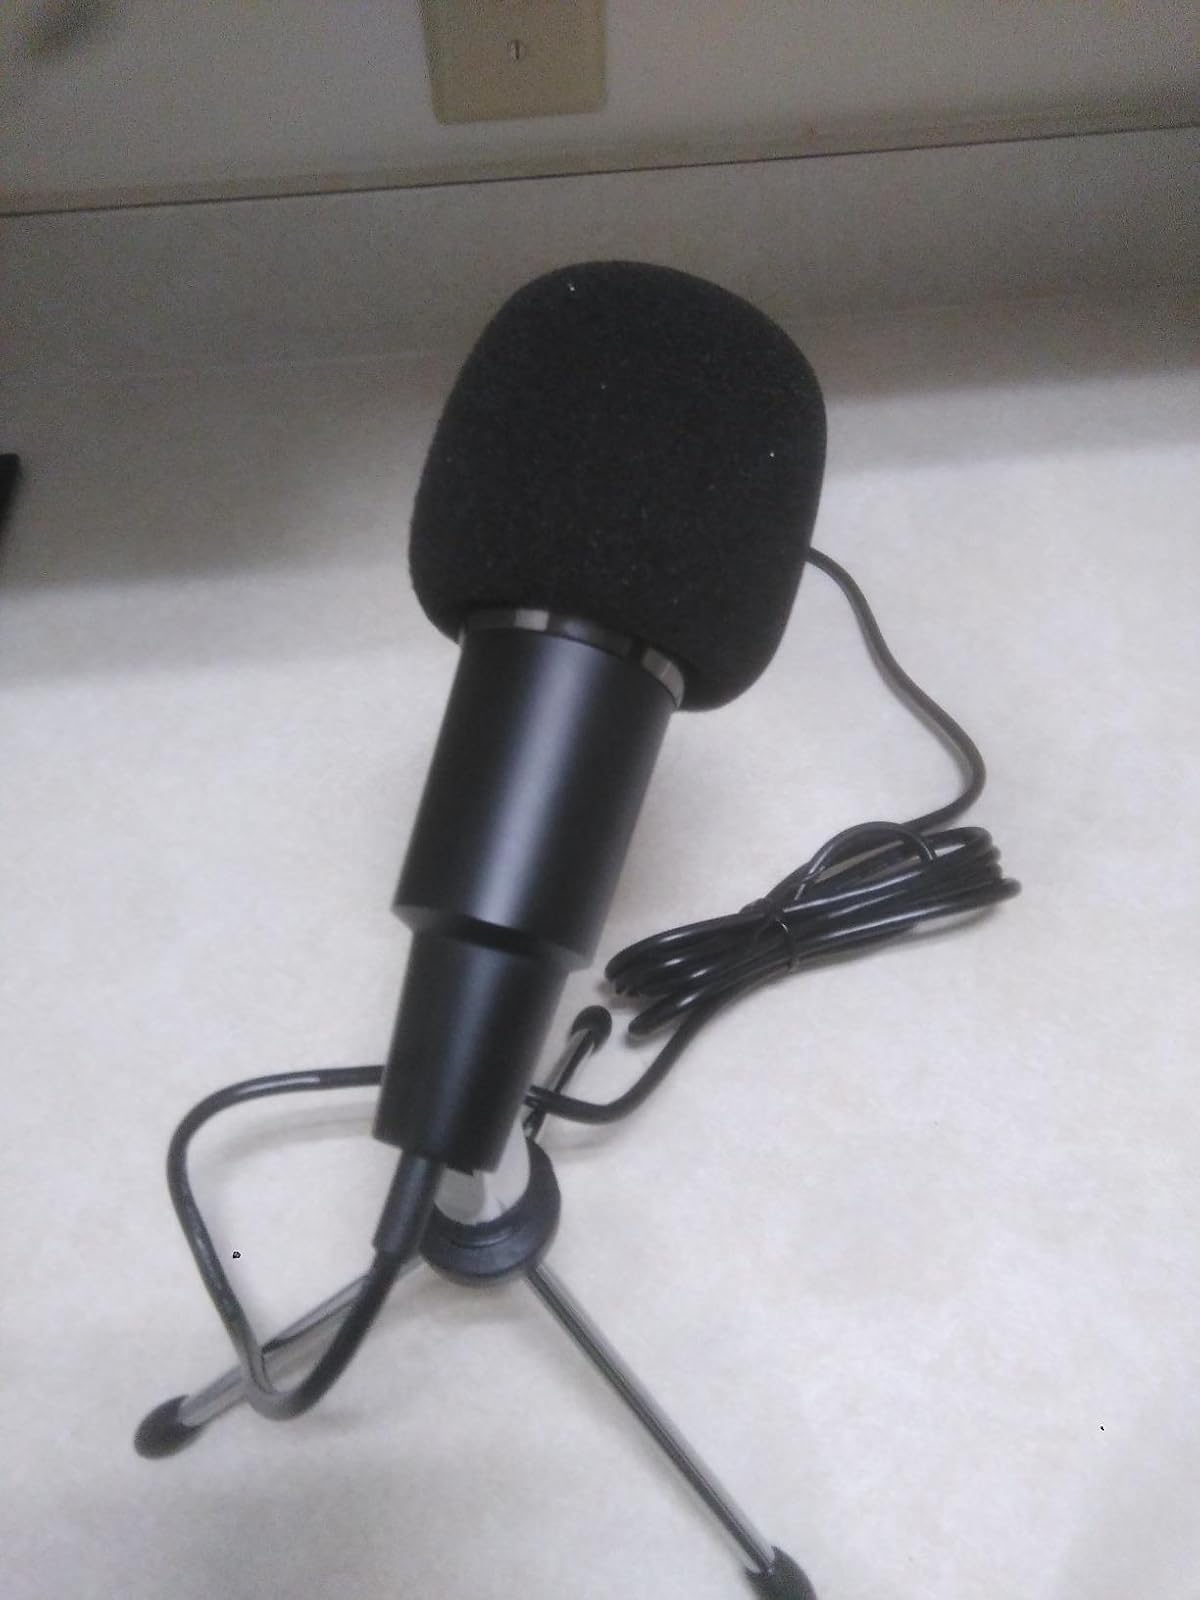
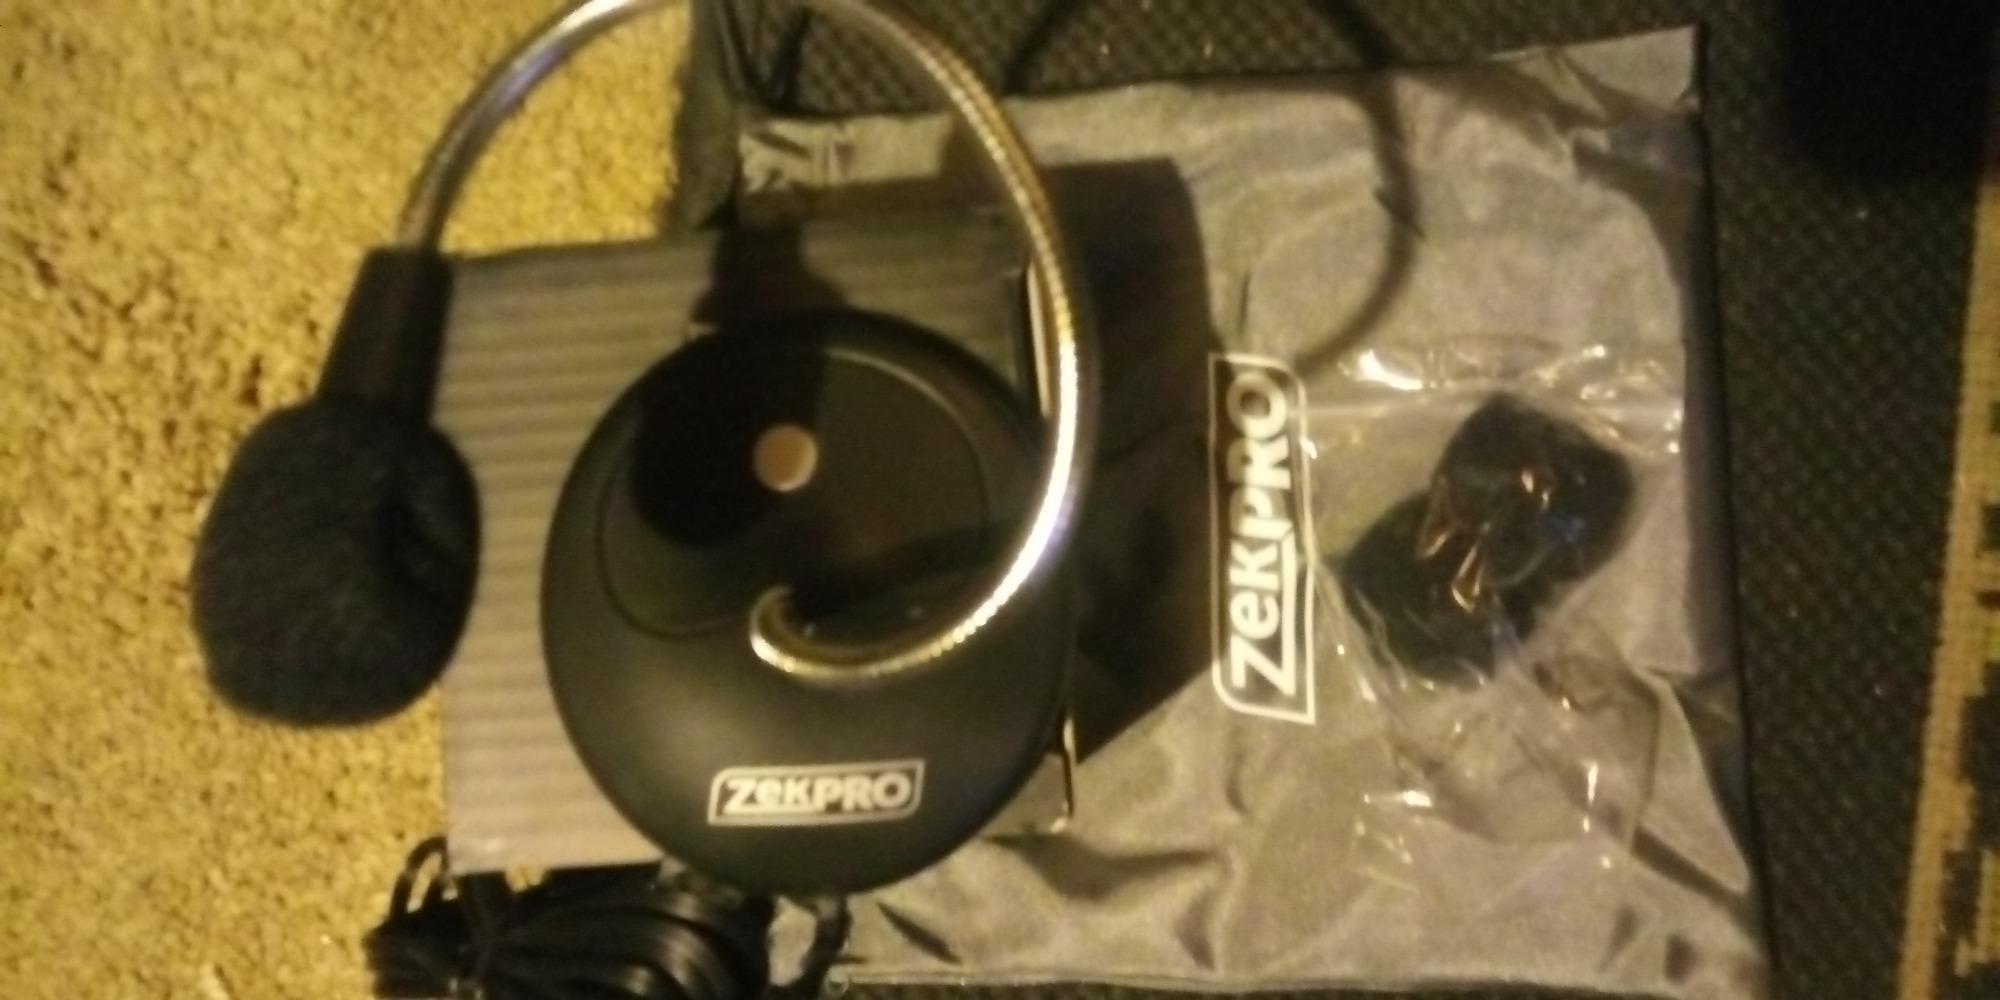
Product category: microphone
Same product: no